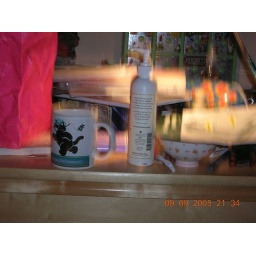
golden light by the lotion and cat cup. a red party bag on the side.